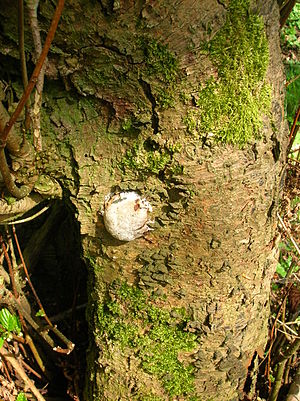
Skinnende støvpude
Skinnende støvpude med hvidt plasmodium
Skinnende støvpude med hvidt plasmodium
Skinnende støvpude er en art plasmodisk svampedyr i klassen Myxogastria. I plasmodie-formen kan den minde om en hvid form af troldsmør, mens aetheliet har en mere ensartet, skinnende overflade. Den er mindre mobil end troldsmør, men kan bevæge sig med op til 1 cm/time om nødvendigt. Som udgangspunkt forbliver den dog på stående, døde træer, eller større nedfaldne grene, oftest af rødel.